August von Bibra

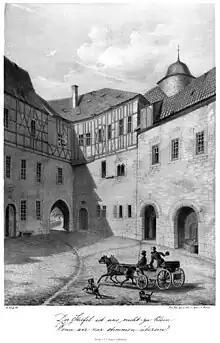
Print of Irmelshausen by August's wife Agnes

August Ludwig Karl Georg Friedrich Freiherr von Bibra (30 January 1808, Romrod – 1894) was director of the business affairs of Hermann, prince of Wied. He became general manager of the Adelsverein, or "Verein zum Schutze Deutscher Einwanderer in Texas" ("Society for the Protection of German Immigrants in Texas").